Deep One

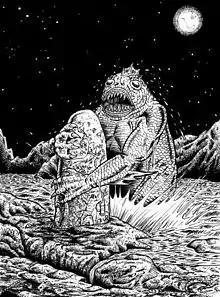
Fan illustration of a Deep One from Lovecraft's story "Dagon"

The Deep Ones are creatures in the Cthulhu Mythos of H. P. Lovecraft. The beings first appeared in Lovecraft's novella "The Shadow over Innsmouth" (1931), but were already hinted at in the early short story "Dagon". The Deep Ones are a race of intelligent ocean-dwelling creatures, approximately human-shaped but with a fishy appearance. The males would regularly rape human women along the coast, creating societies of hybrids.